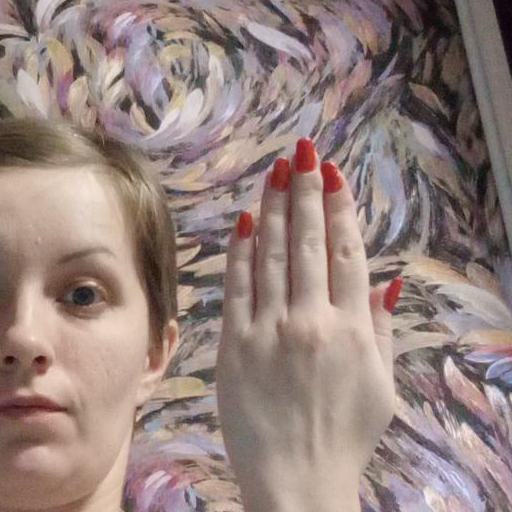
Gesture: stop_inverted